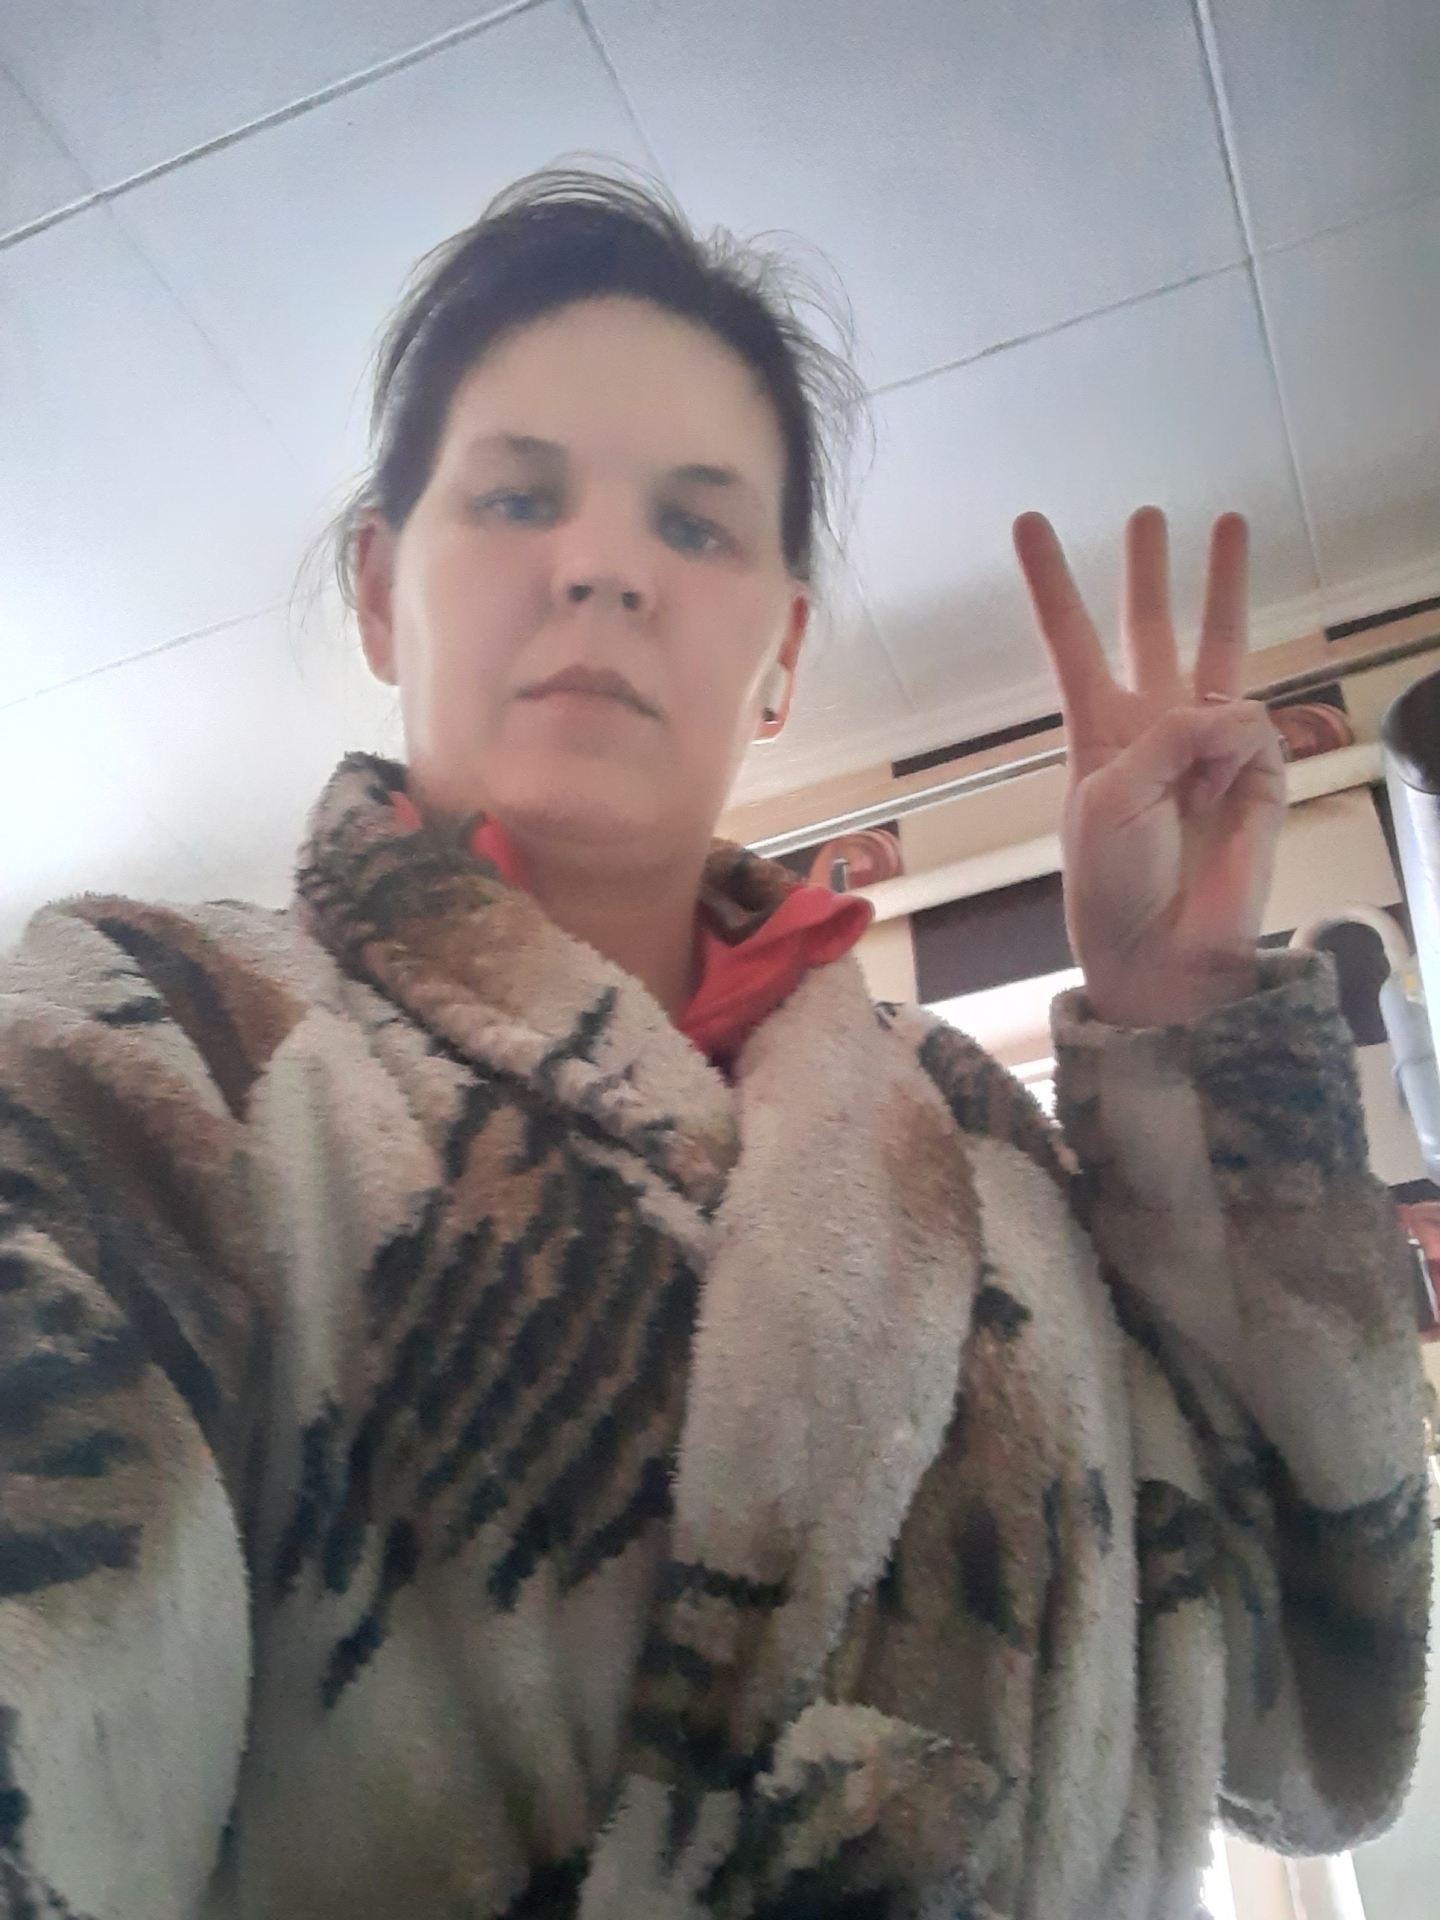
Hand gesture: three